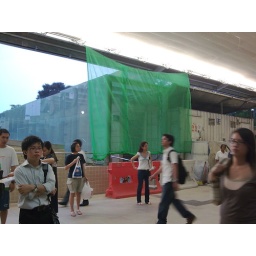
new toilet cladded in glass, nearly completed. covered up by temporary green netting